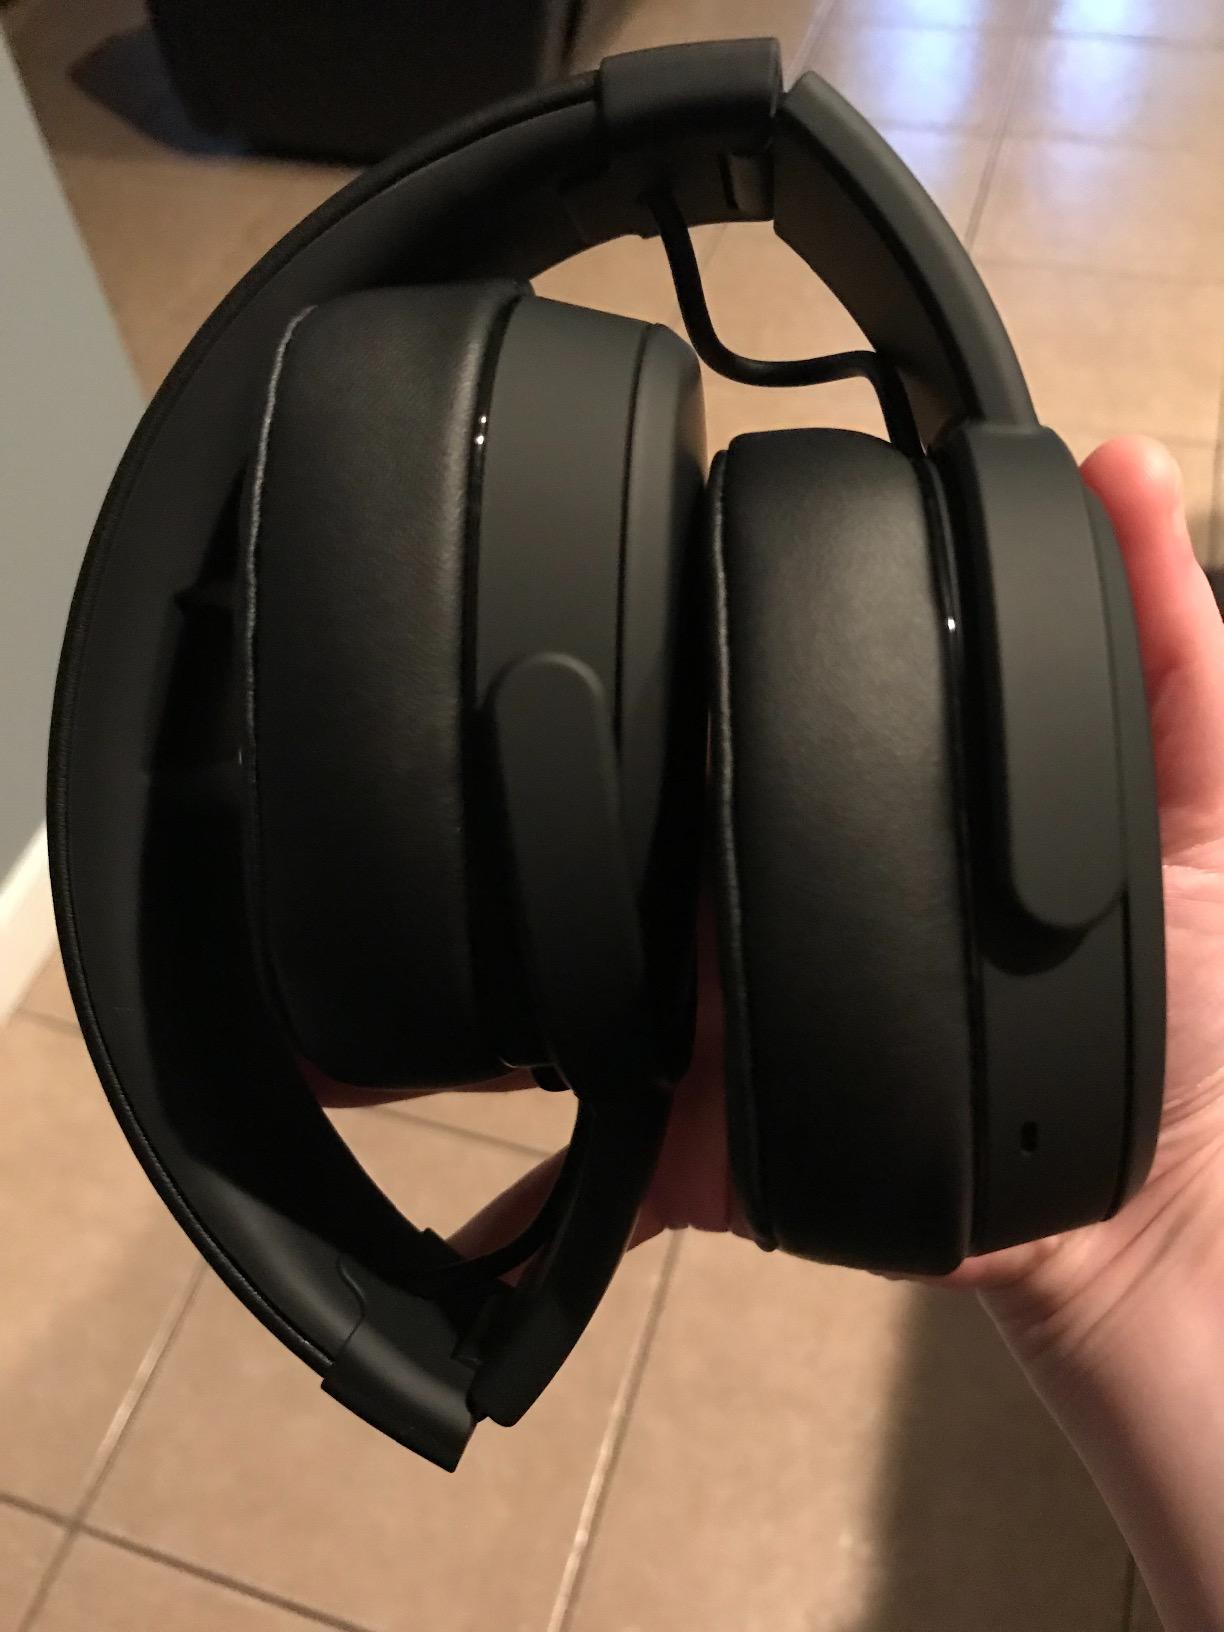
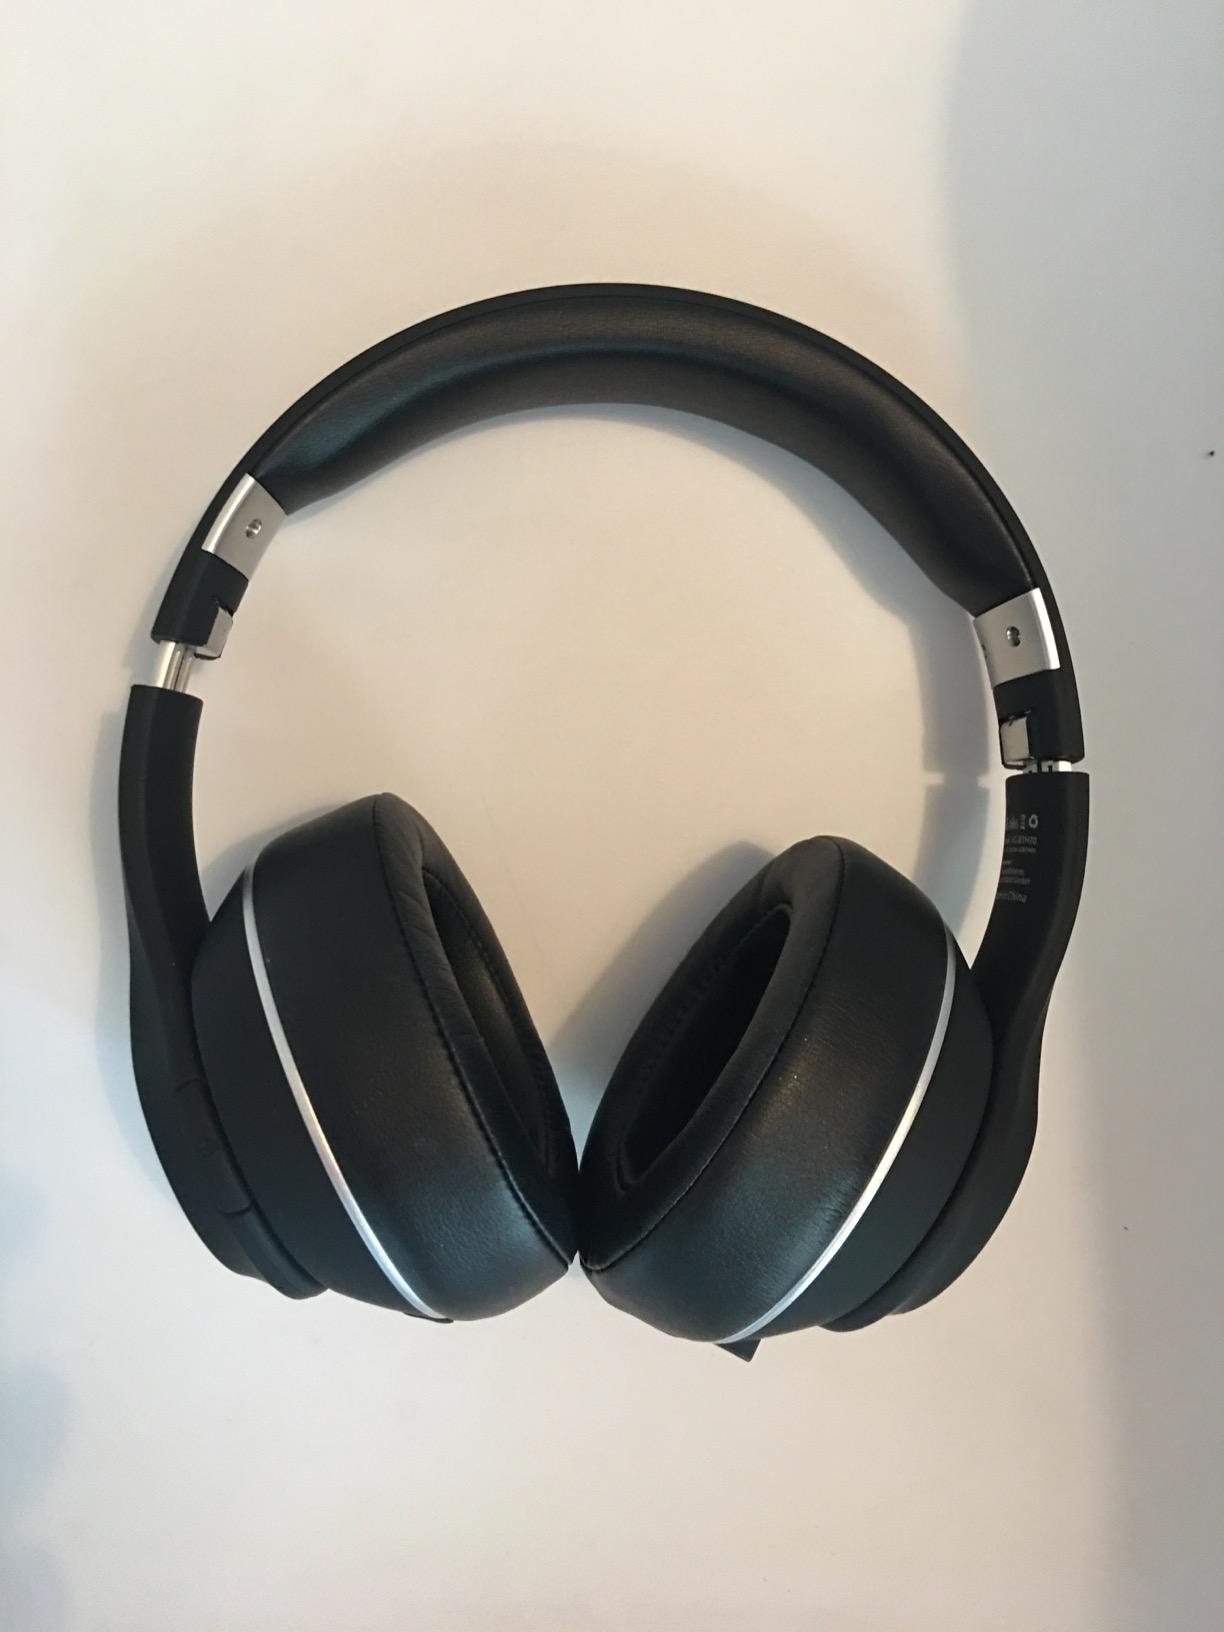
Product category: headphones
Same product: no